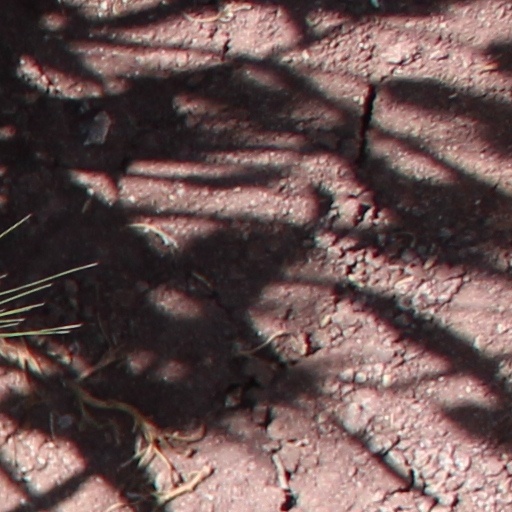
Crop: wheat